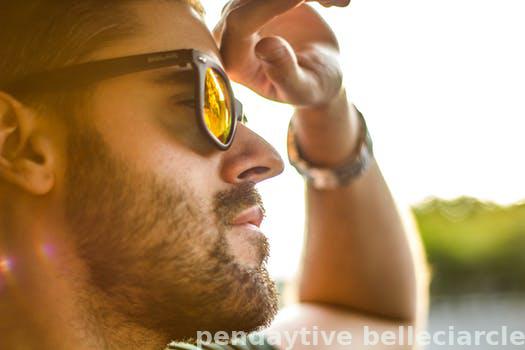
Label: Watermark